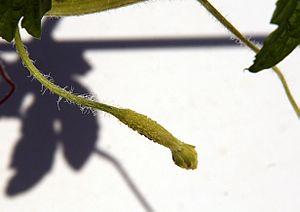
Margose
La margose, melon amer ou momordique, est une plante potagère grimpante de la famille des Cucurbitaceae, cultivée dans les climats chauds ou tempérés en plante annuelle. Le terme margose désigne la plante et le fruit, la plante est parfois nommée improprement margosier qui désigne en créole de l'Océan indien le mélia.